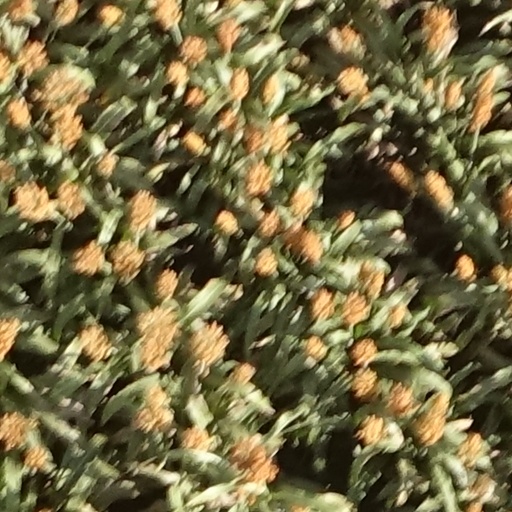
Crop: sorghum